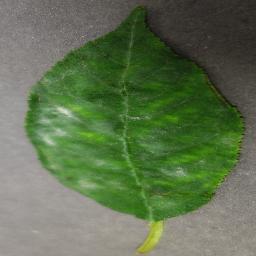
Label: Cherry___Powdery_mildew